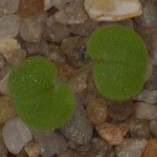
Label: smallflowered_cranesbill